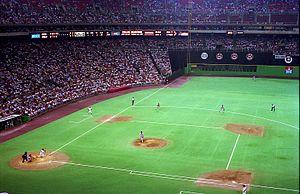
Le Veterans Stadium ou Philadelphia Veterans Stadium était un stade omnisports situé dans le coin nord-est de l'intersection entre Broad Street et Pattison Avenue à Philadelphie, en Pennsylvanie. Il servait principalement pour le baseball et le football américain puis parfois pour le football et les concerts.